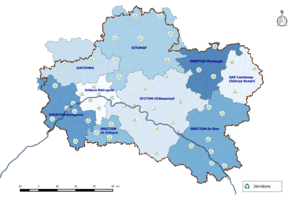
Structures intercommunales de collecte des déchets dans le Loiret.
La gestion des déchets dans le Loiret couvre les actions de collecte et de traitement des déchets produits dans le département français du Loiret et pour certains types de déchets produits en dehors du département. Le traitement des déchets comprend la prévention de la production de déchets, la préparation des déchets en vue de leur réemploi, le recyclage, la valorisation et enfin l'élimination de manière sûre et dans des conditions respectueuses de l’environnement.